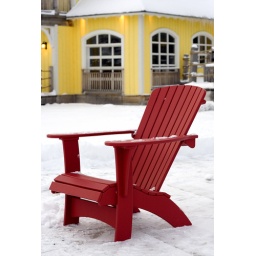
A loney red chair in front of a yellow house